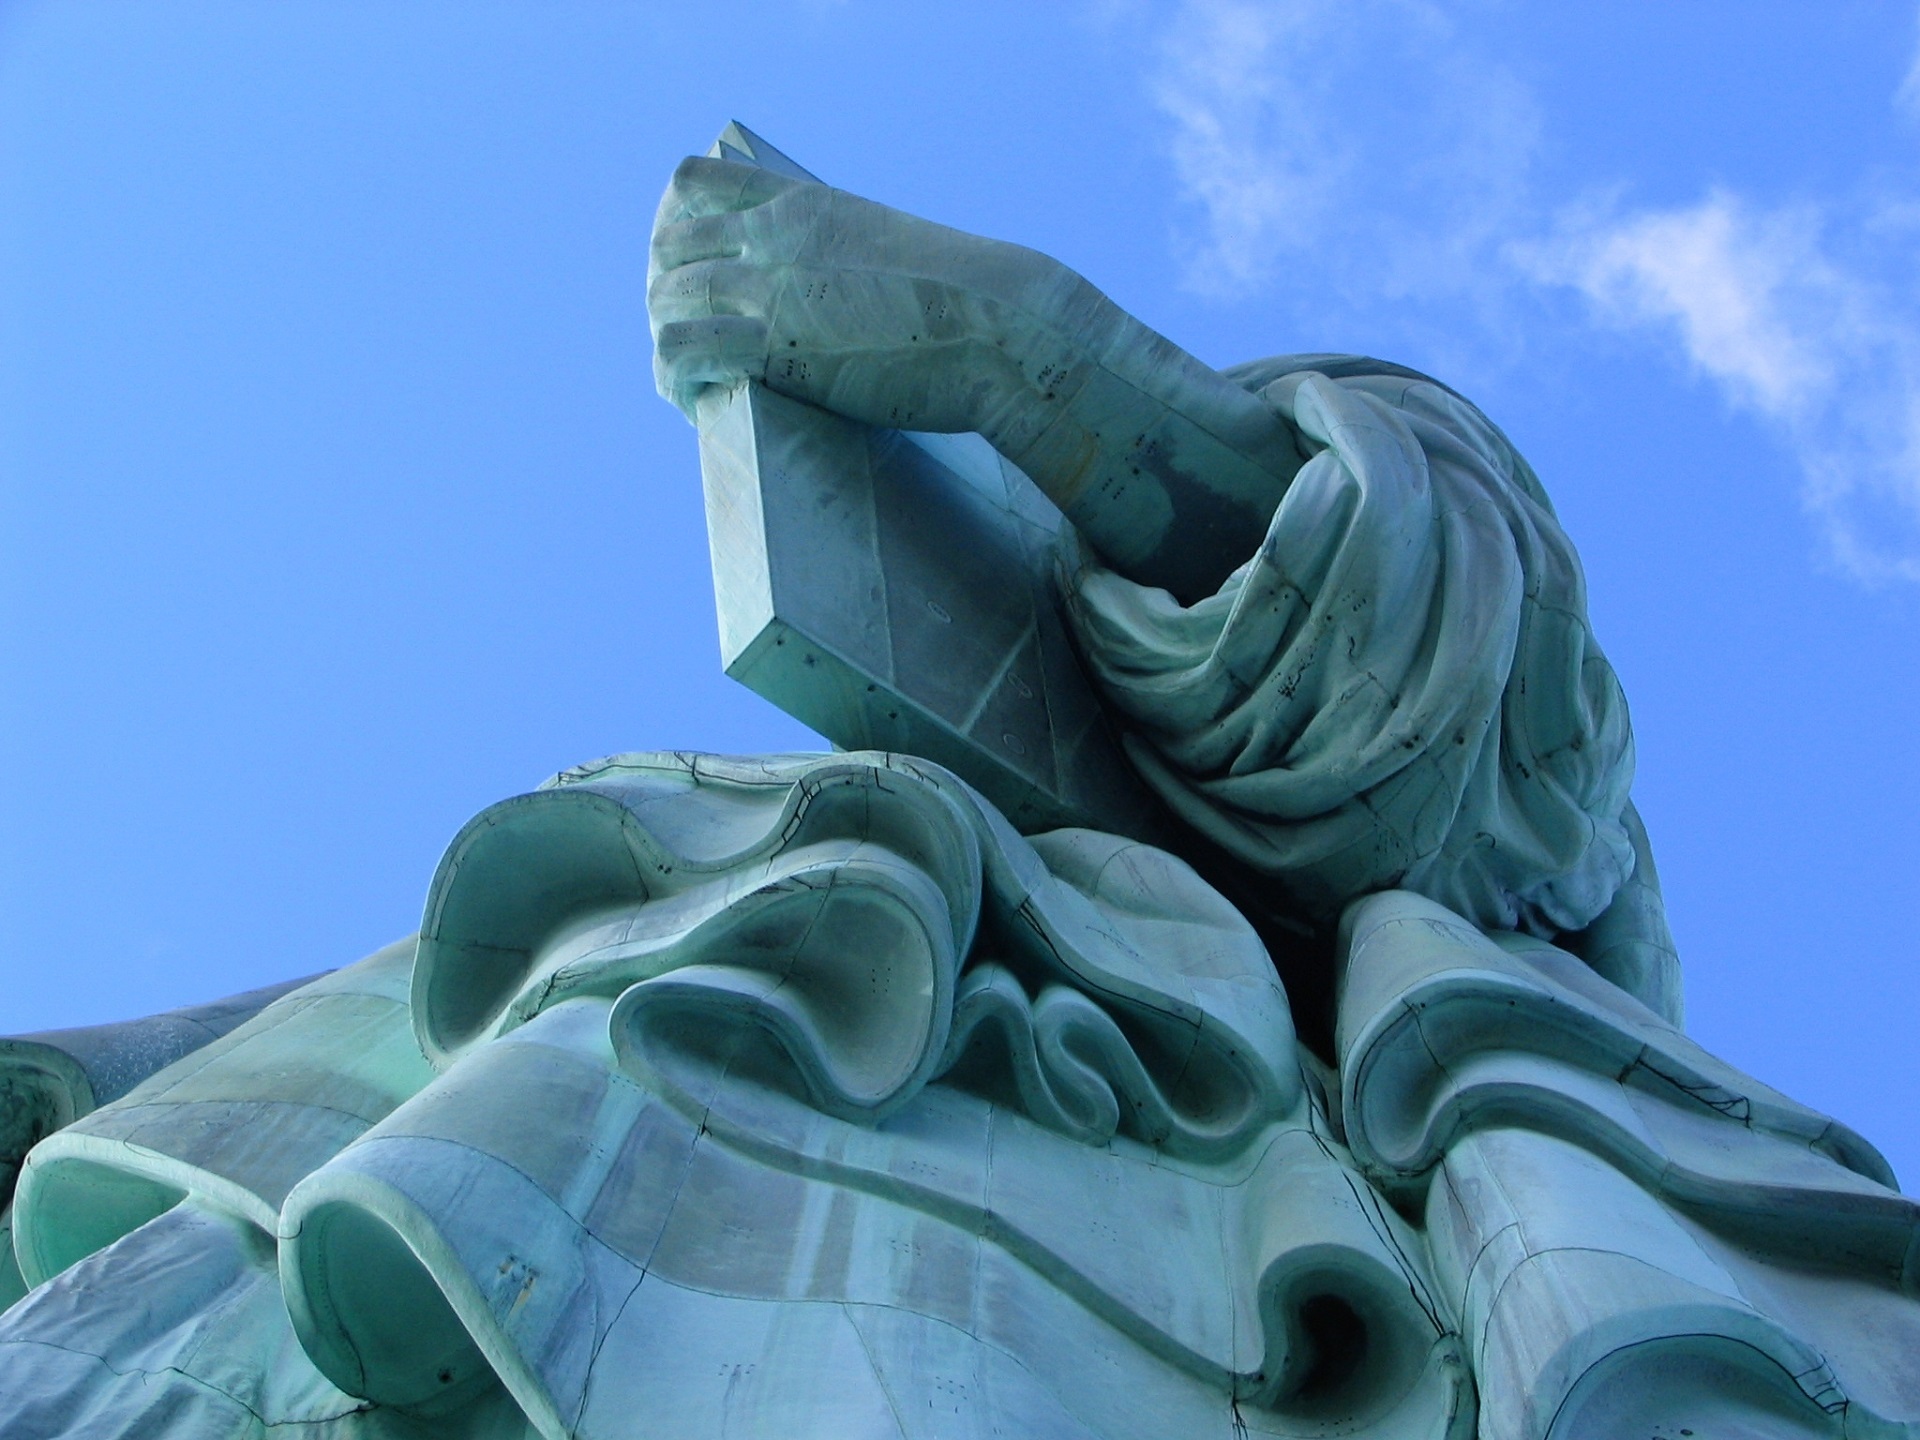
sky, new york, manhattan, monument, statue, tablet, green, statue of liberty, symbol, nyc, america, landmark, blue, freedom, attraction, lady, arm, close up, sculpture, art, clouds, liberty, history, famous, stone carving